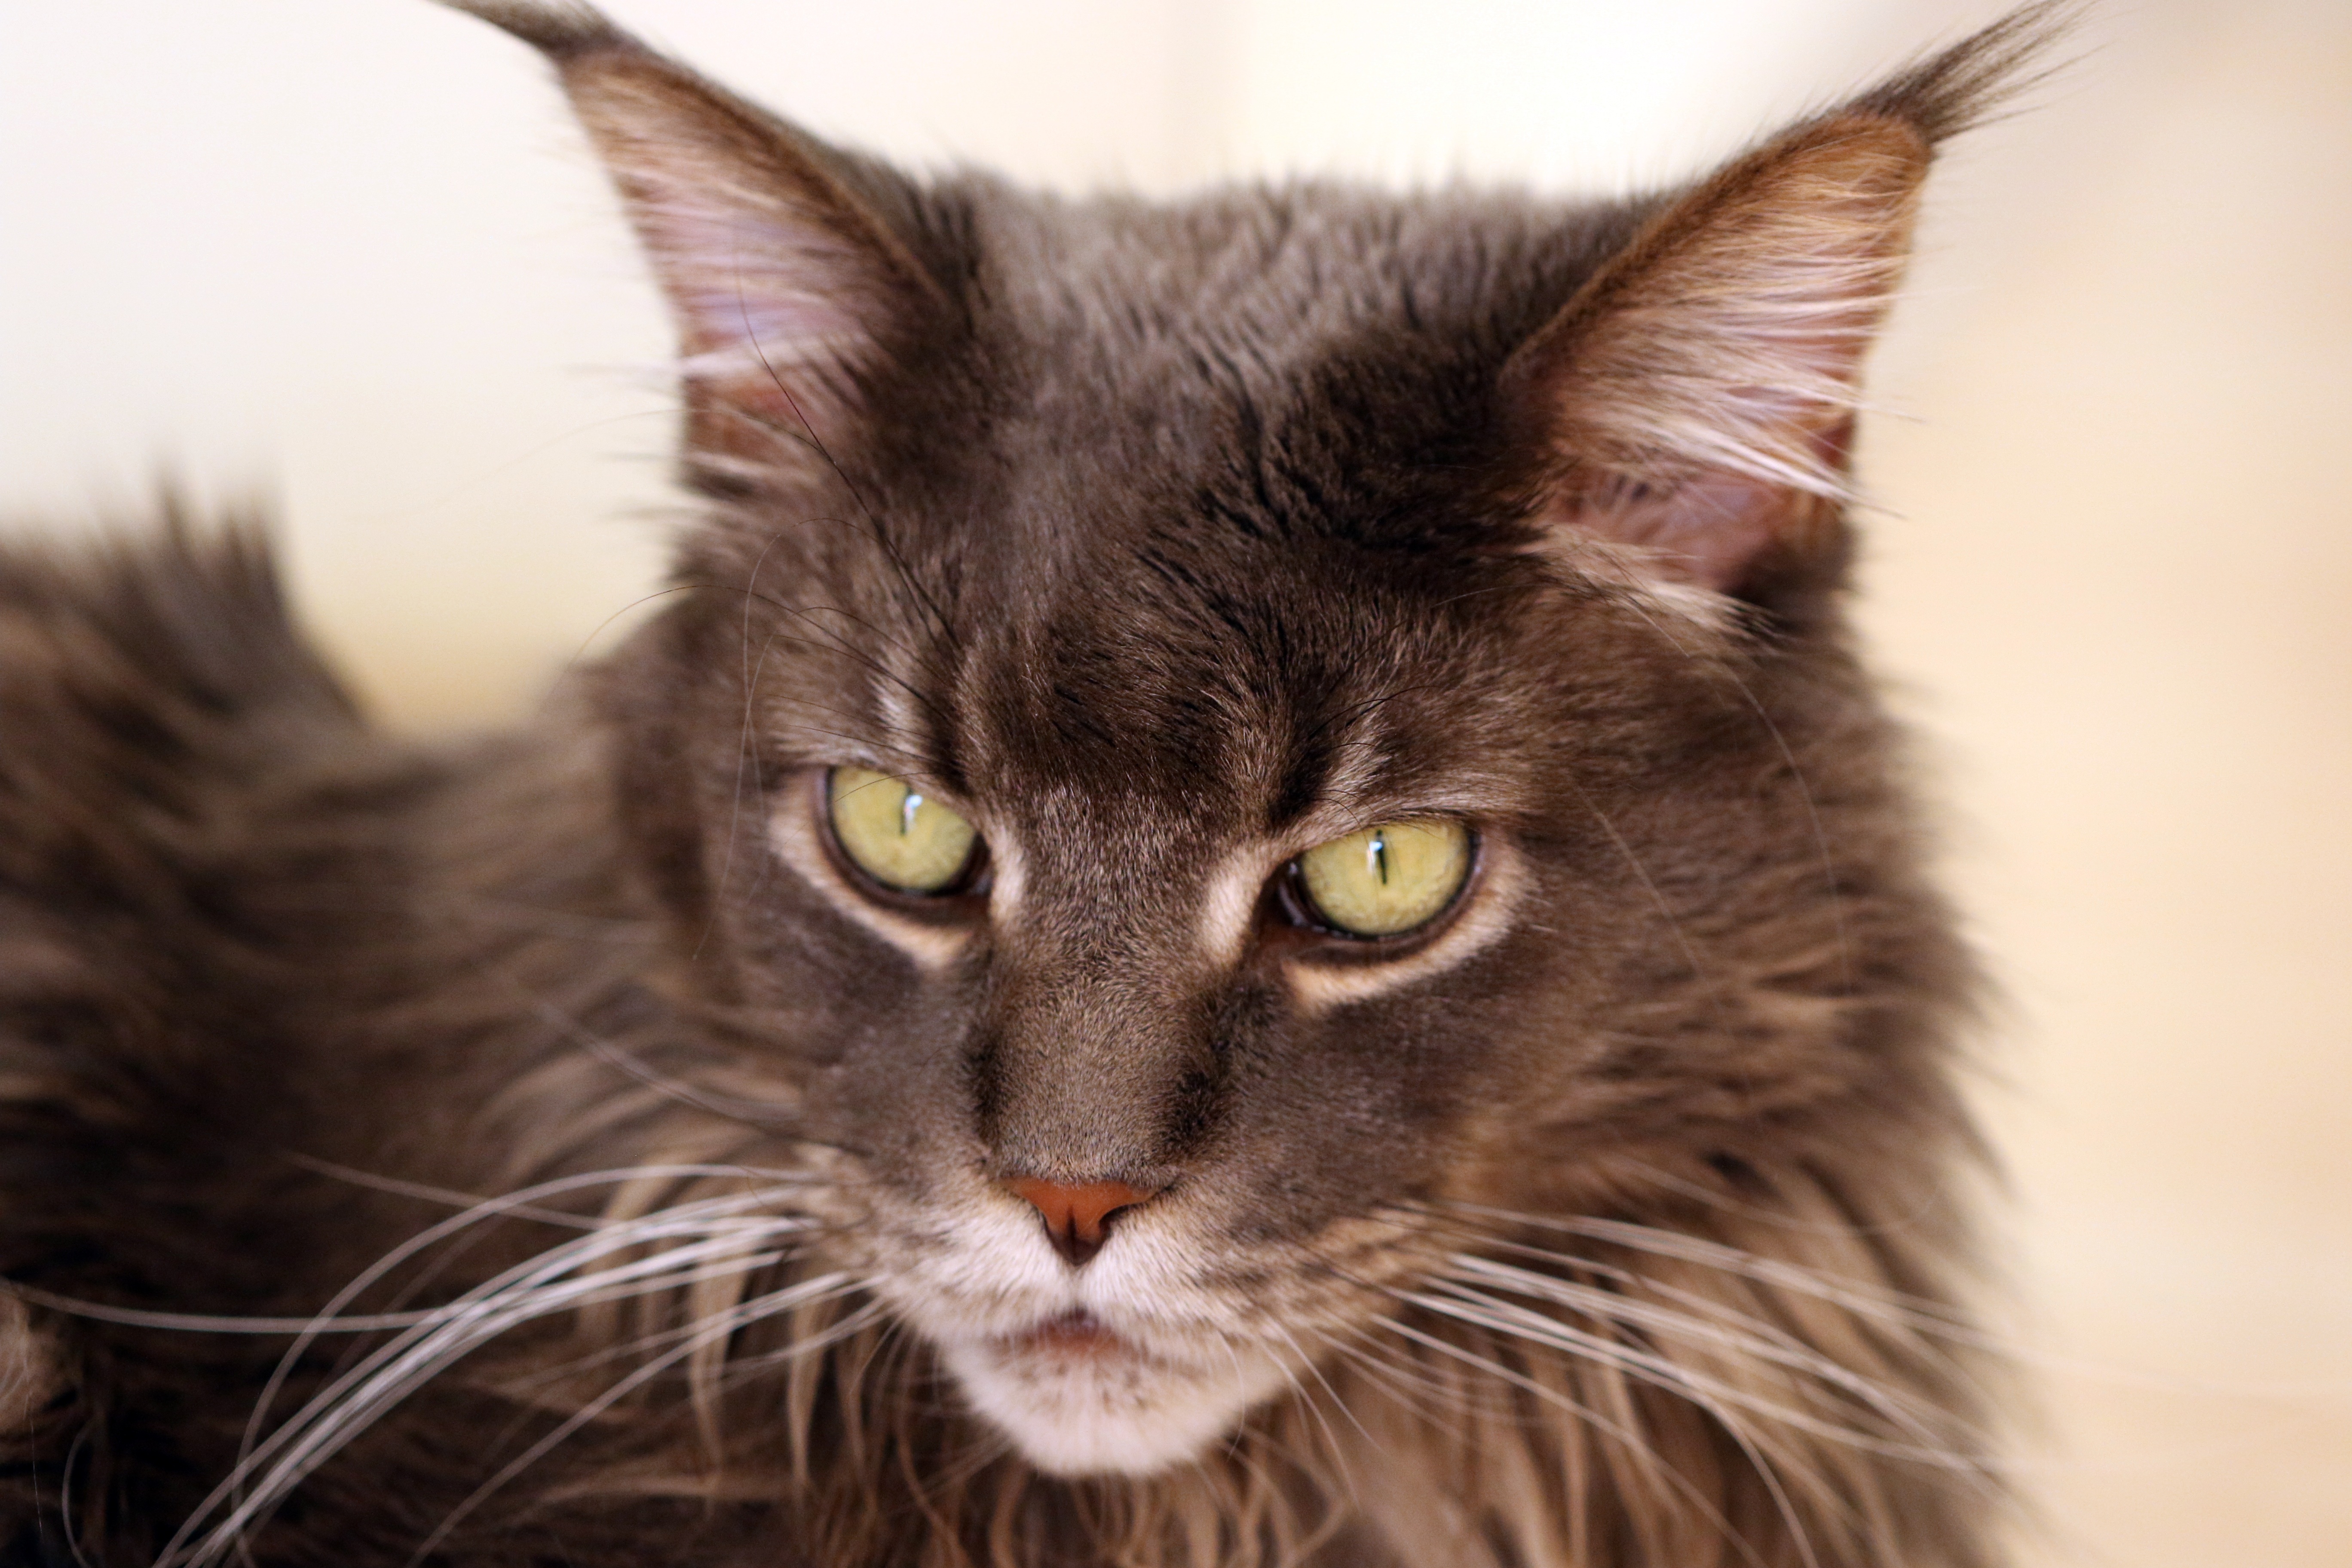
animal, coat, kitten, cat, mammal, gray, blue, fauna, mustache, close up, thoroughbred, eyes, whiskers, vertebrate, tomcat, observation, domestic cat, breed, maine coon, feb, cat's eyes, norwegian forest cat, european shorthair, small to medium sized cats, cat like mammal, carnivoran, nebelung, domestic short haired cat, domestic long haired cat